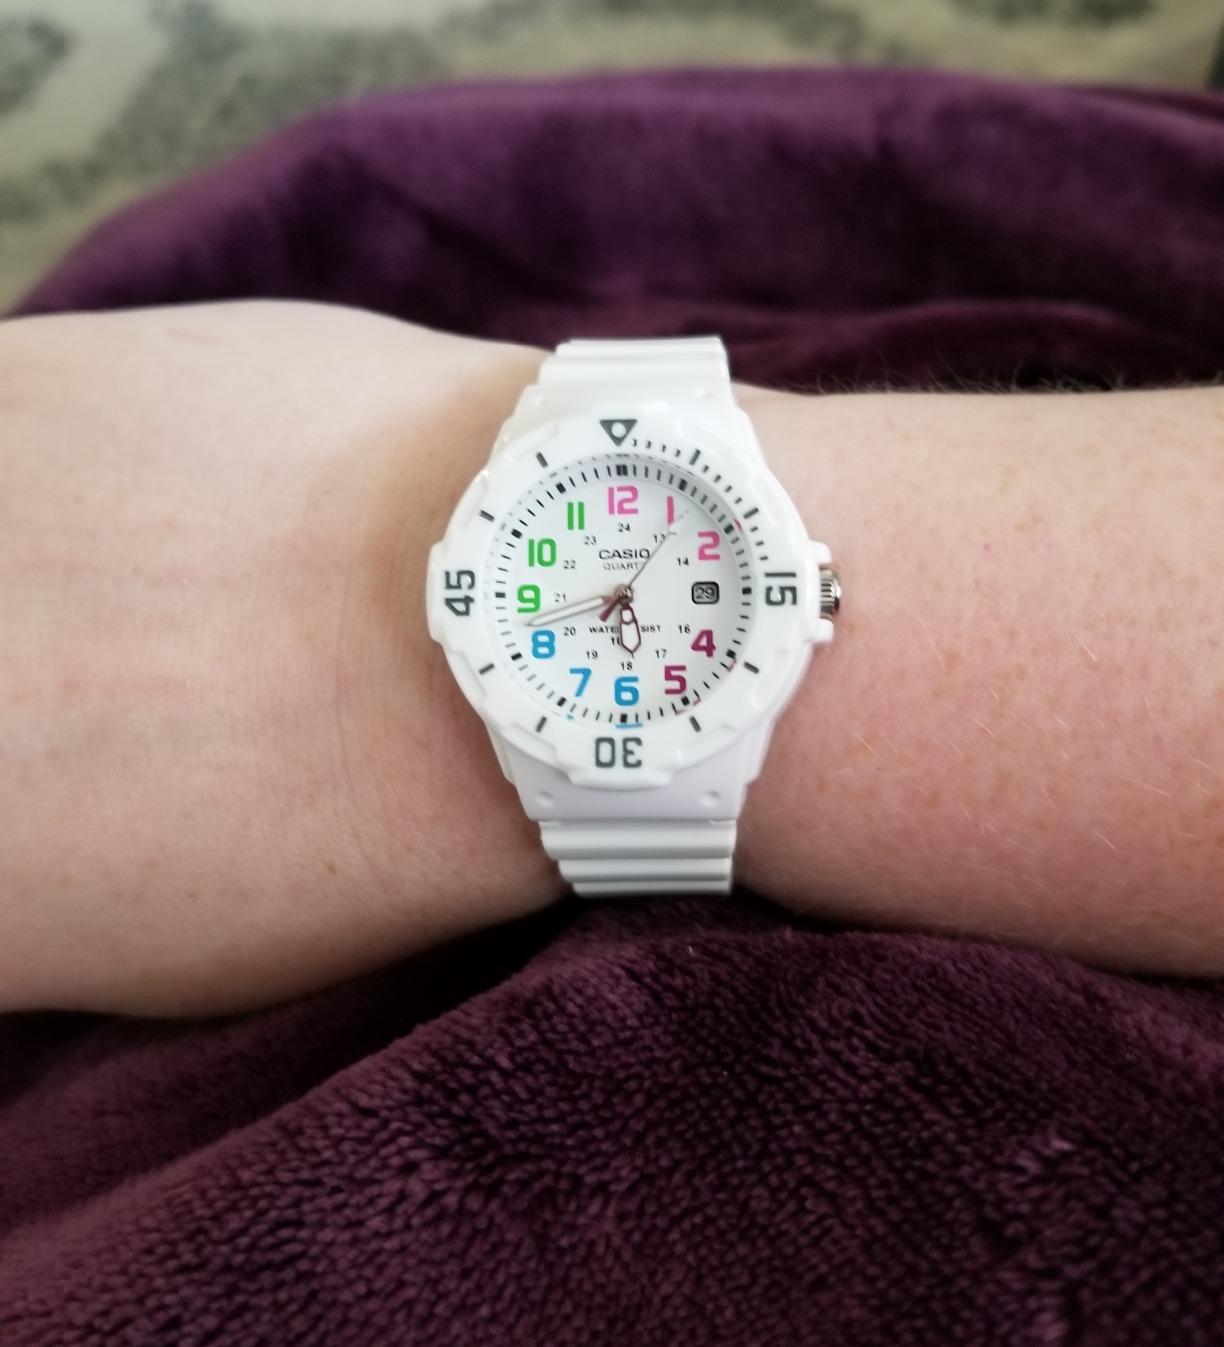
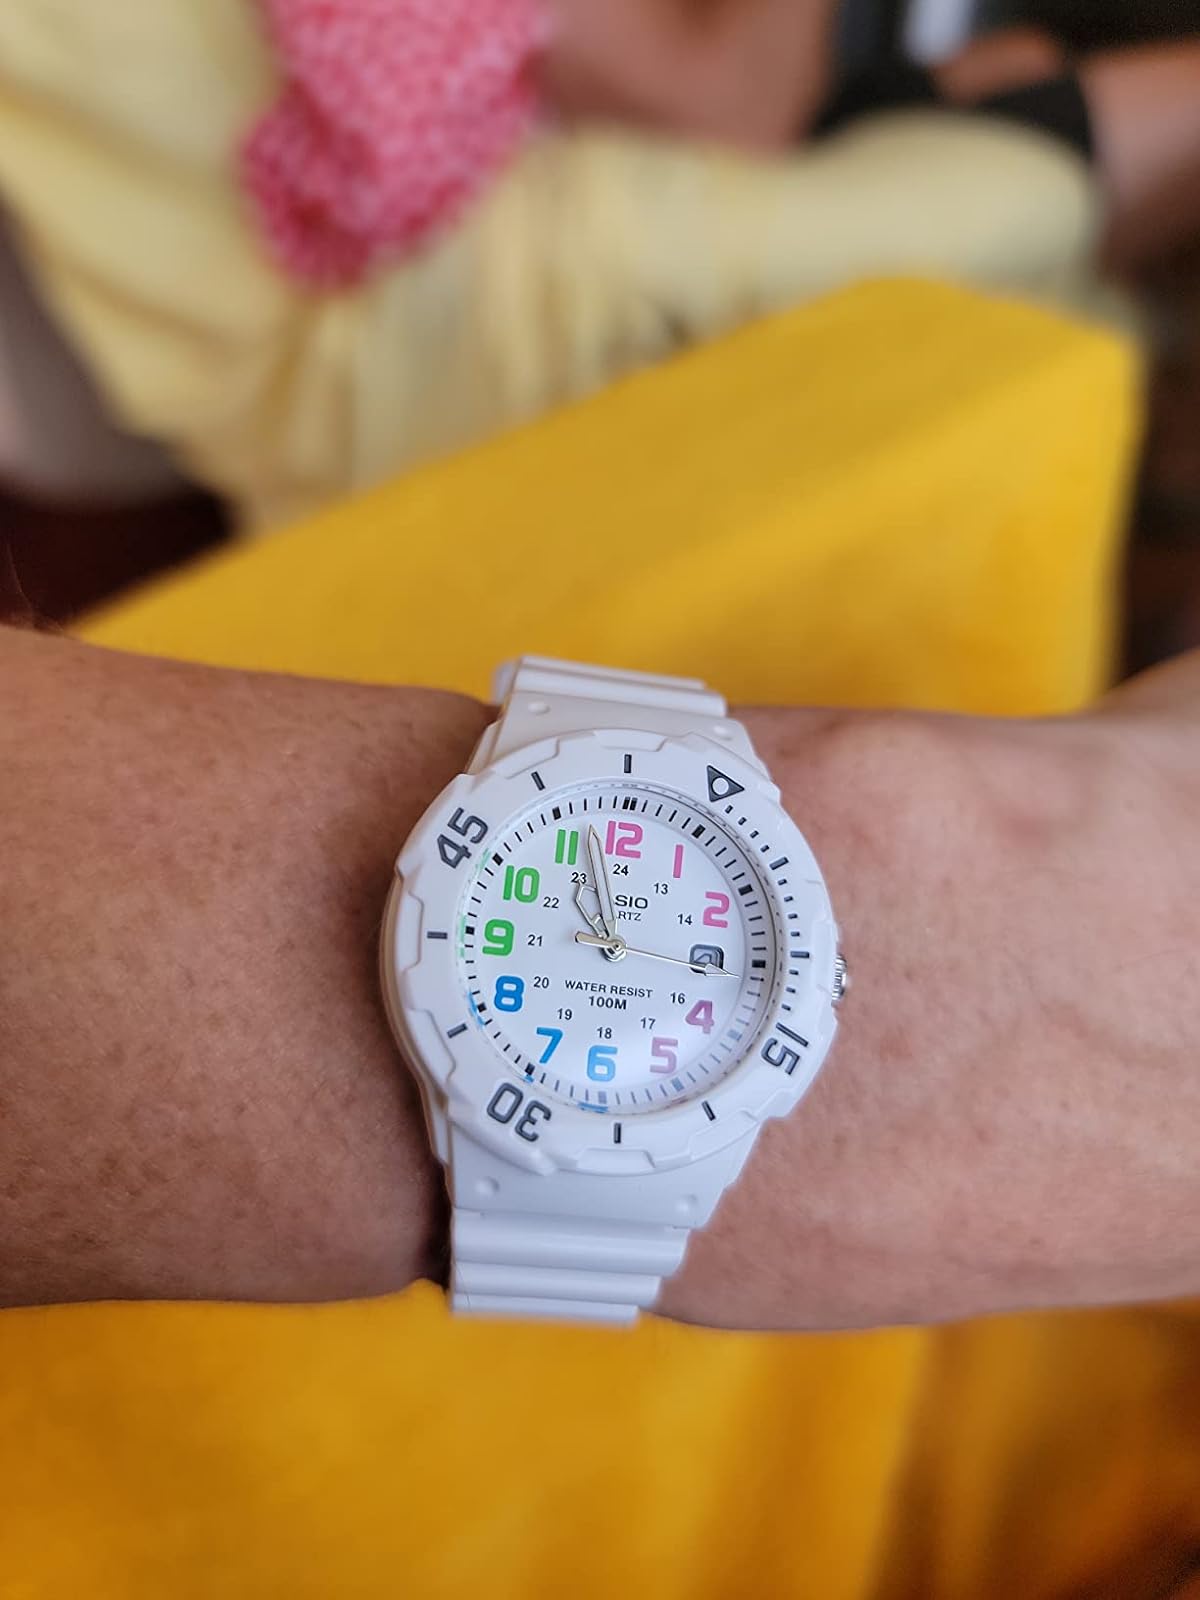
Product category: accessories_watch
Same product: yes